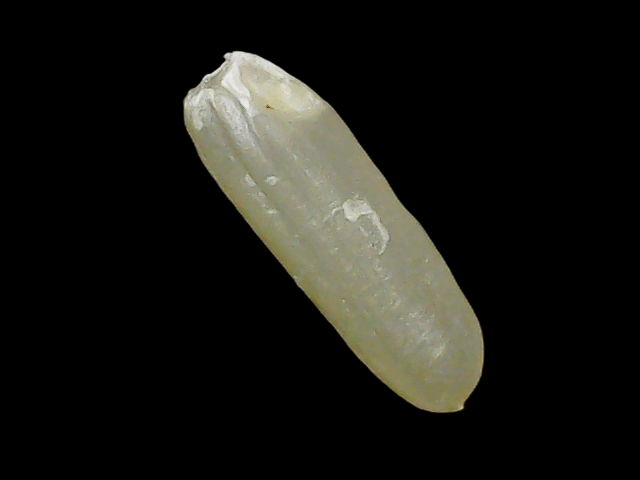
Rice variety: Binadhan21